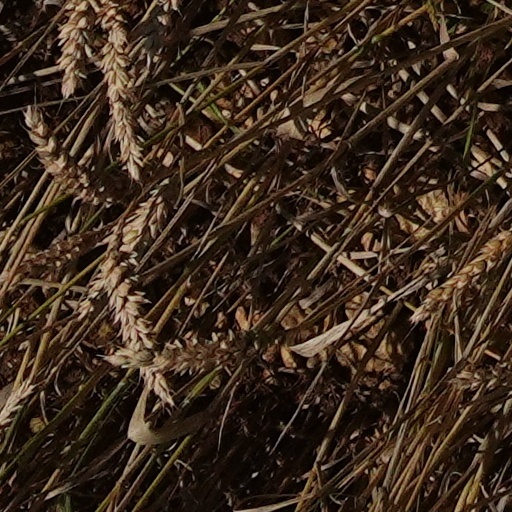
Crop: wheat